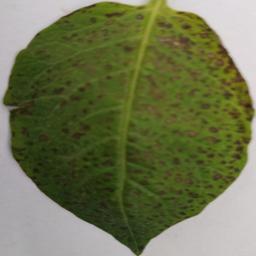
Etiqueta: Tizon_Temprano